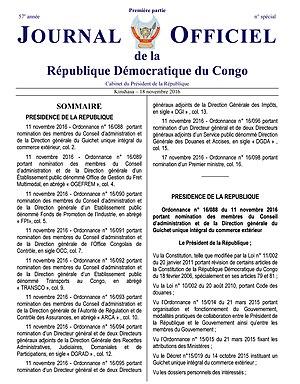
Extrait de la nomination de Monsieur Déo Rugwiza Magera
Déo Rugwiza, né le 1èr janvier 1949, à Rutshuru, dans la province du Nord-Kivu en République démocratique du Congo. Déo Rugwiza est un haut fonctionnaire et administrateur. Nommé de sa dernière fonction par l’ordonnance n°16/096 du 11 novembre 2016.